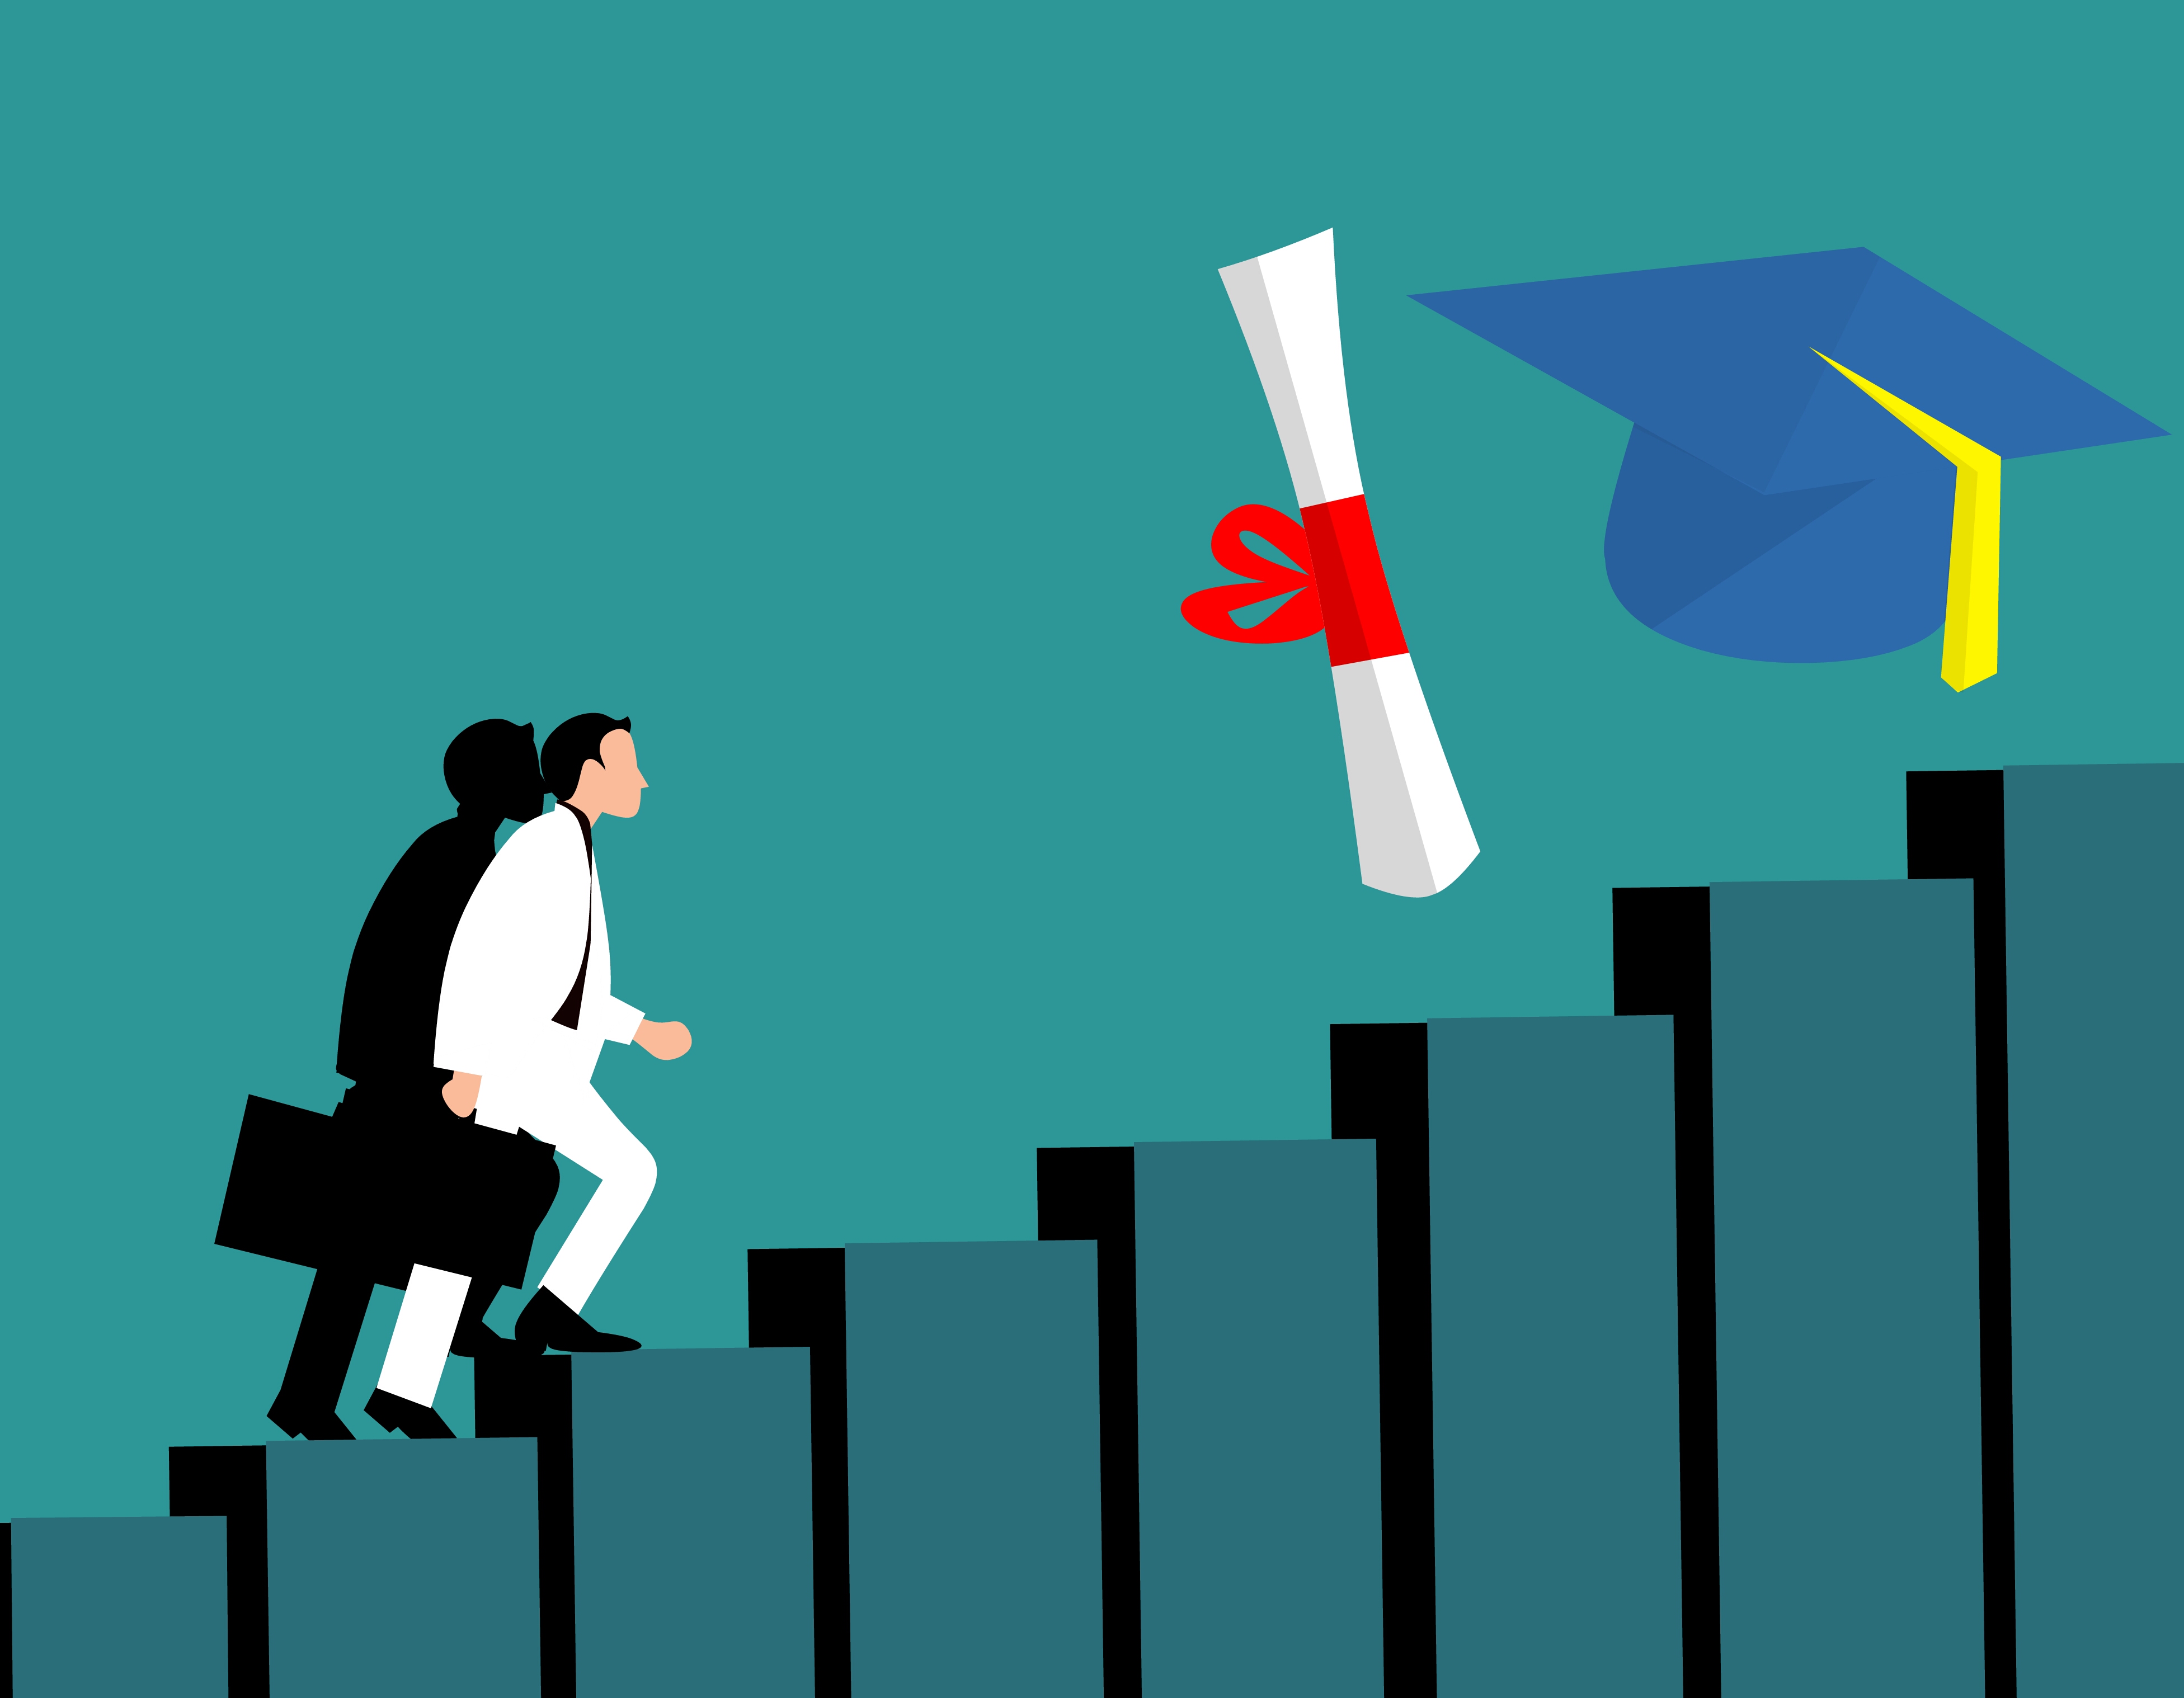
exam, student, graduation, university, goals, college, achieve, aim, arrive, boy, climb, culture, education, intelligence, interested, knowledge, learning, men, problem, rise, scale, school, stairs, teaching, test, theory, work, blue, product, line, font, graphic design, illustration, human behavior, art, technology, sky, graphics, angle, computer wallpaper, logo, energy